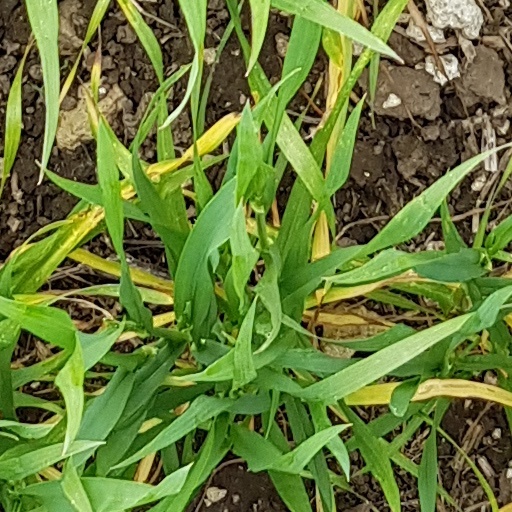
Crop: wheat